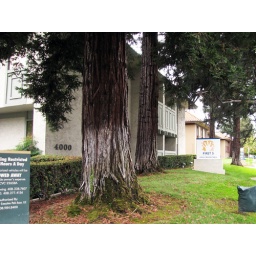
This office building in San Jose housed NETCOM Online Communications in 1993. Photos taken in 2010.